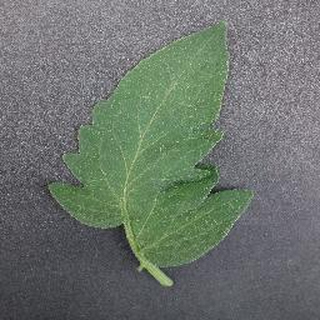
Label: healthy_tomato